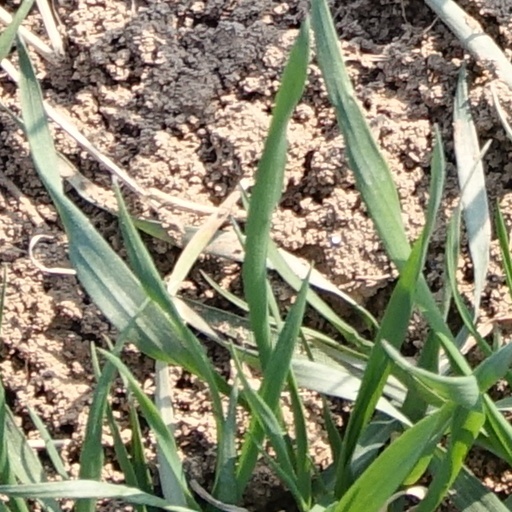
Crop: wheat